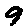
Label: 9